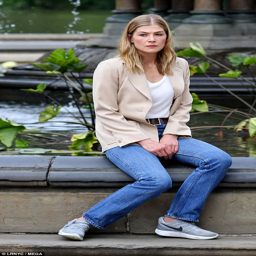
focused : the ladies appeared to be filming a scene as person sat beside a fountain